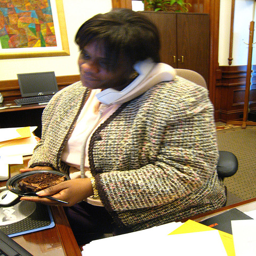
A woman holds a plate of food while she has phone to her ear.
A woman on the phone at her desk while holding a plate of food.
Woman cradling phone while holding small food plate.
A woman sitting at a desk while on the phone.
a close up of a person sitting at a desk talking on a phone